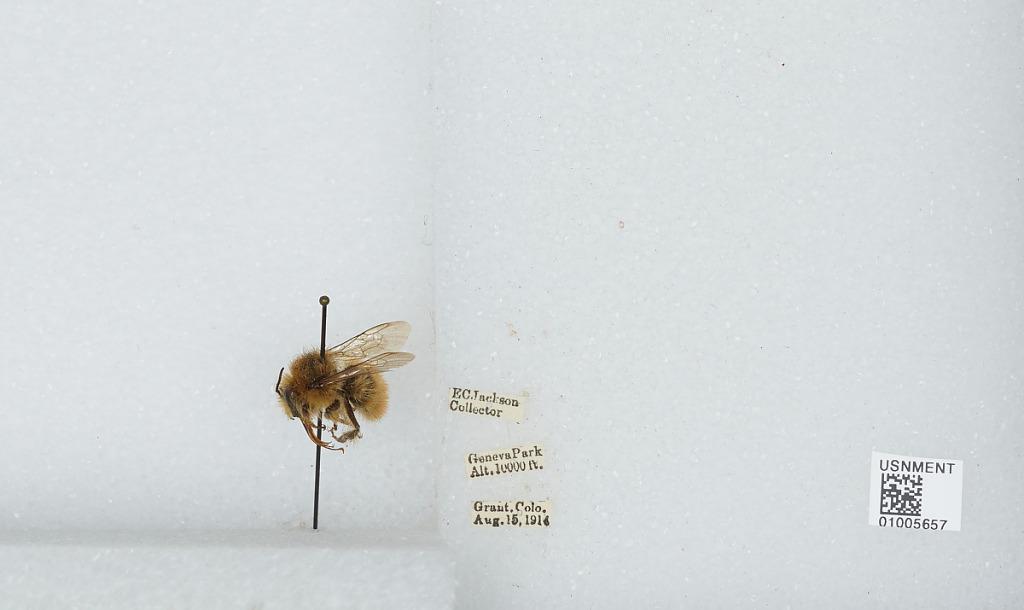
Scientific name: Bombus (Pyrobombus) centralis Cresson
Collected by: E. Jackson
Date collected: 1914-8-15
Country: United States
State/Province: Colorado
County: Park
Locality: Geneva Park, Grant
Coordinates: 39.5178, -105.727